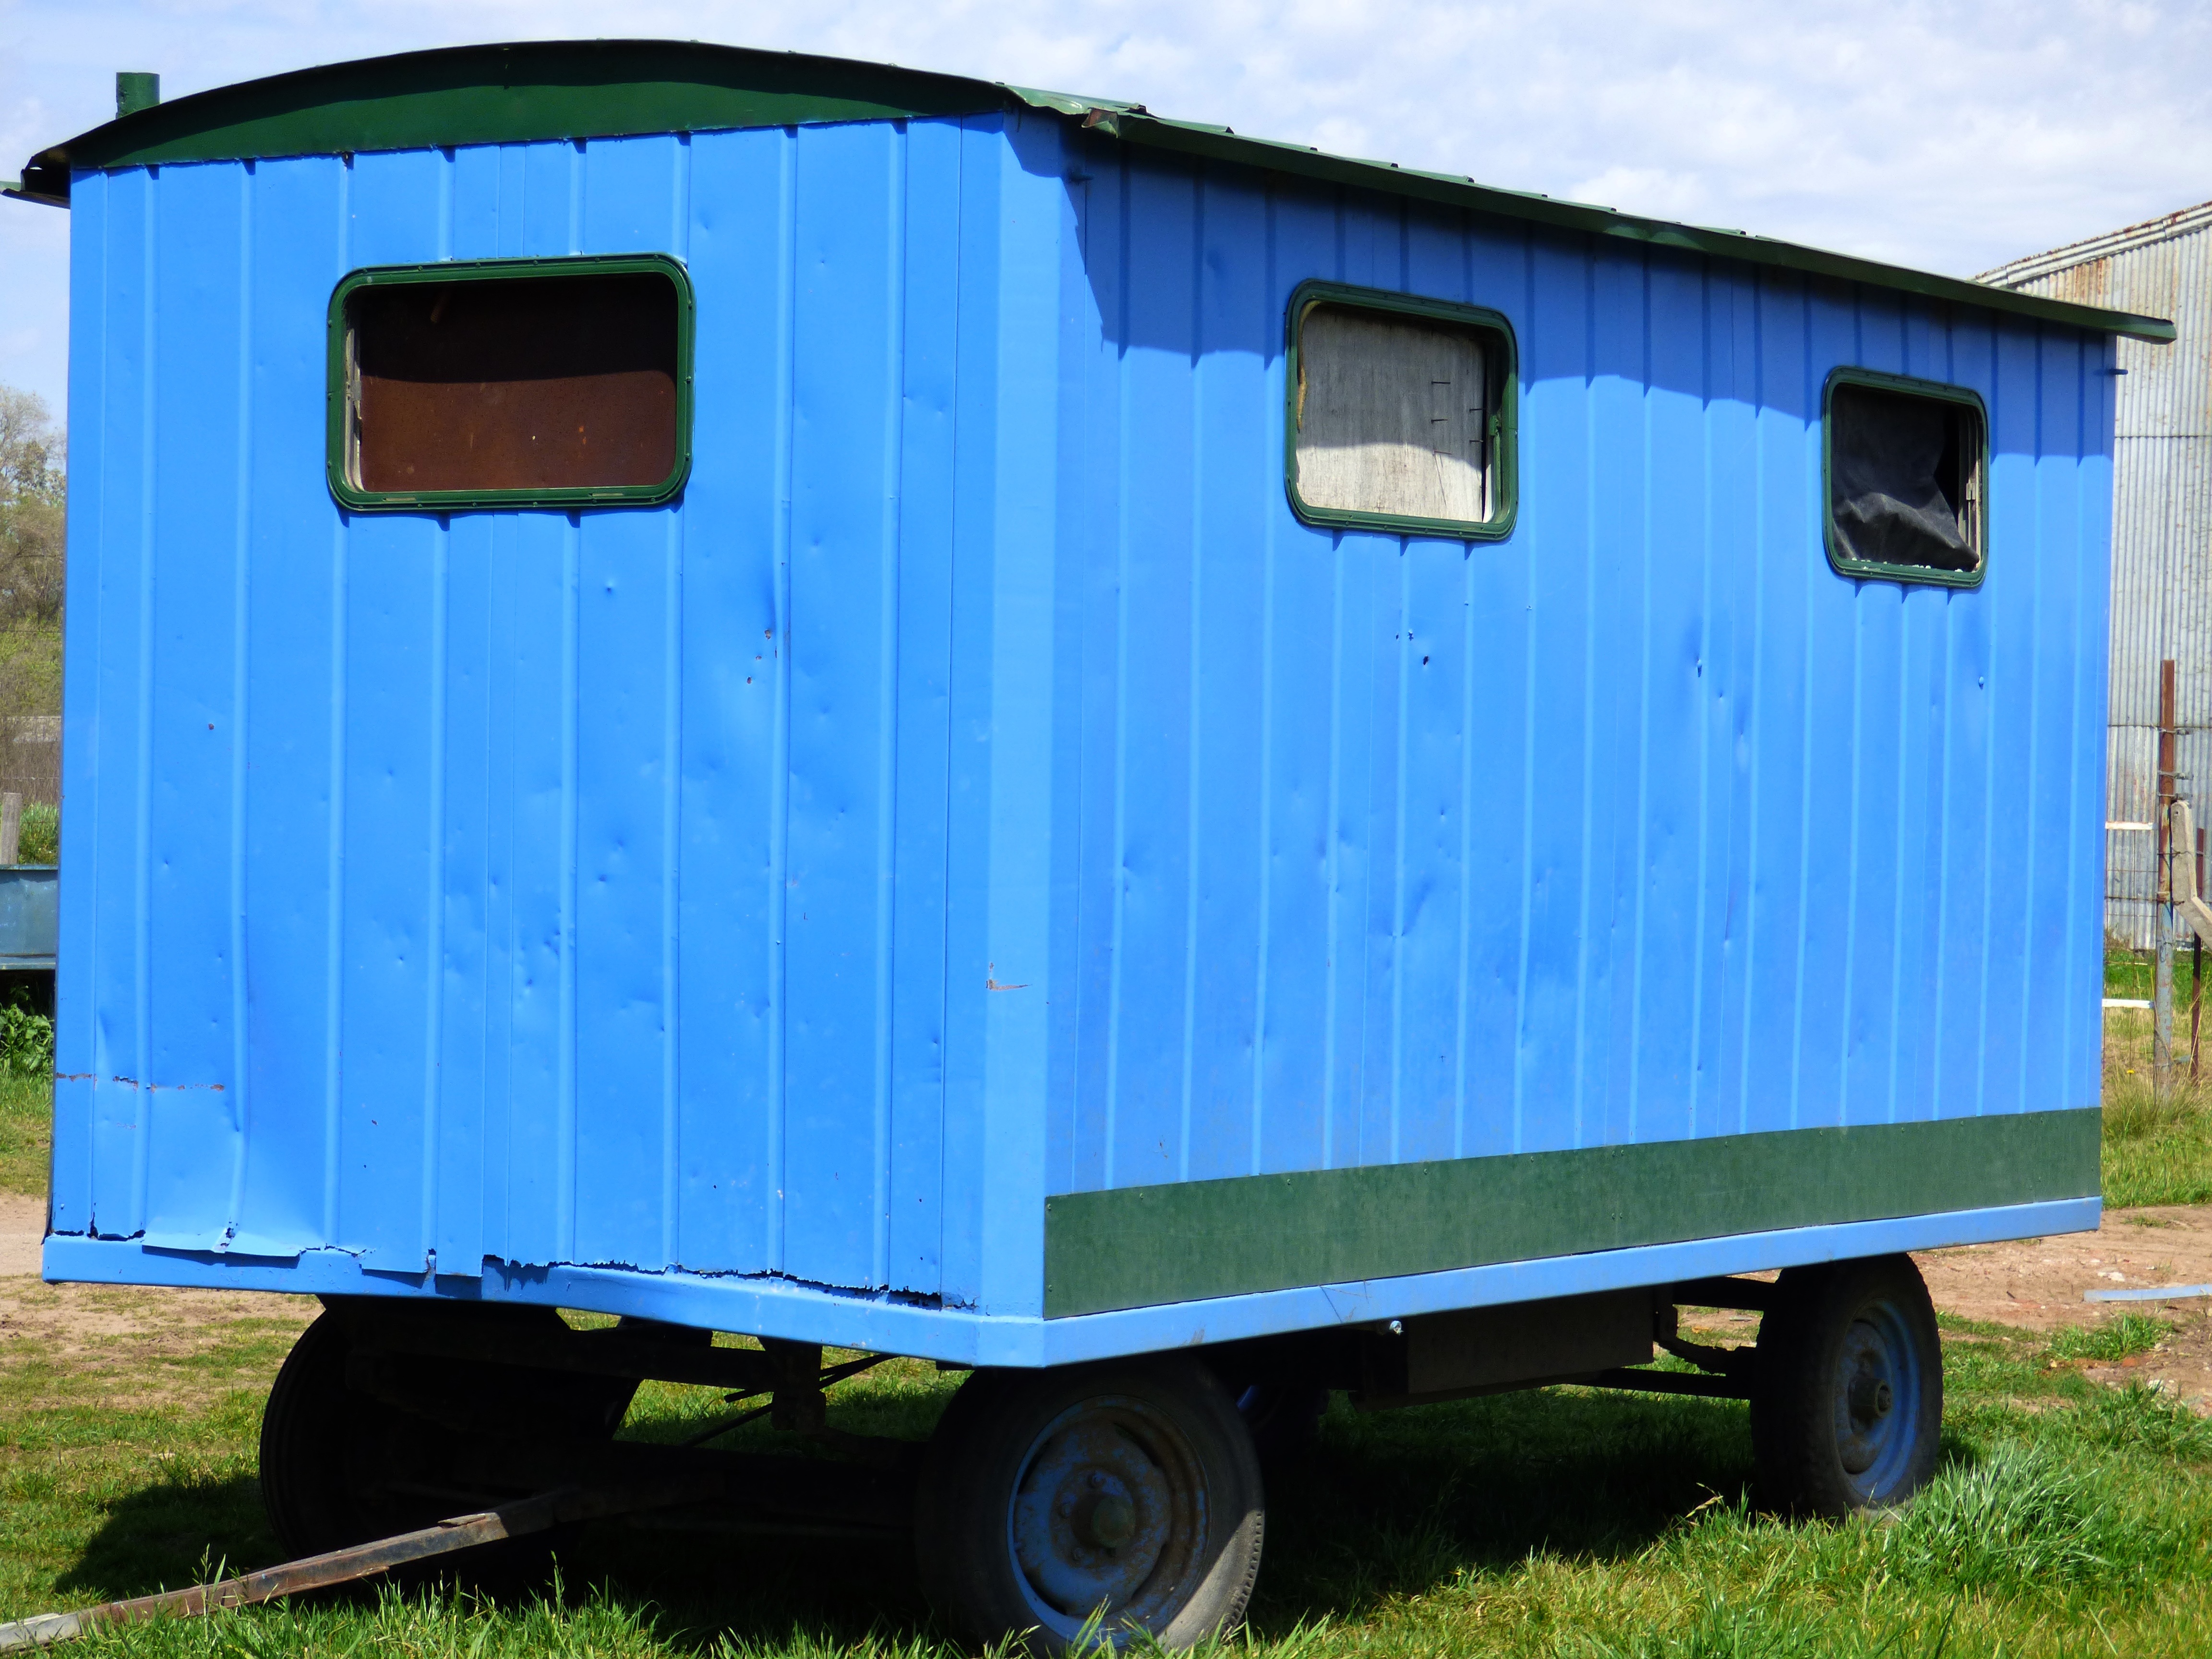
van, shed, transport, vehicle, box, shipping container, commercial vehicle, rural tool, housing campaign, land vehicle, public toilet, man made object, rolling stock, light commercial vehicle, railroad car, passenger car, portable toilet